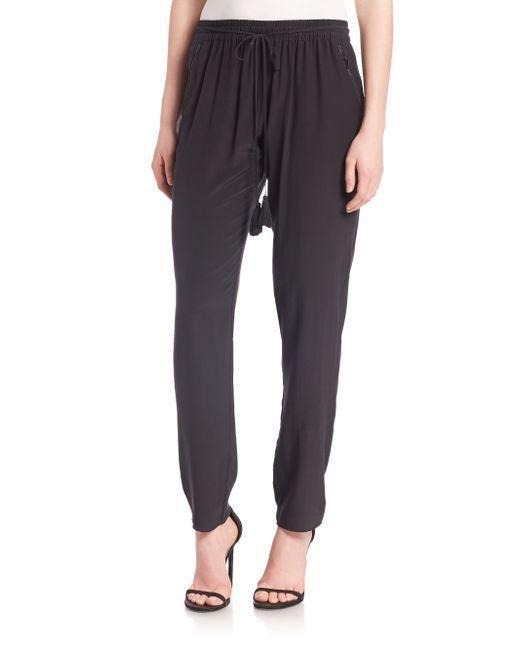
Schwarzes Loose Fit Baumwoll-Unterteil für Damen